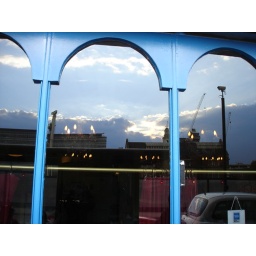
sky in the window